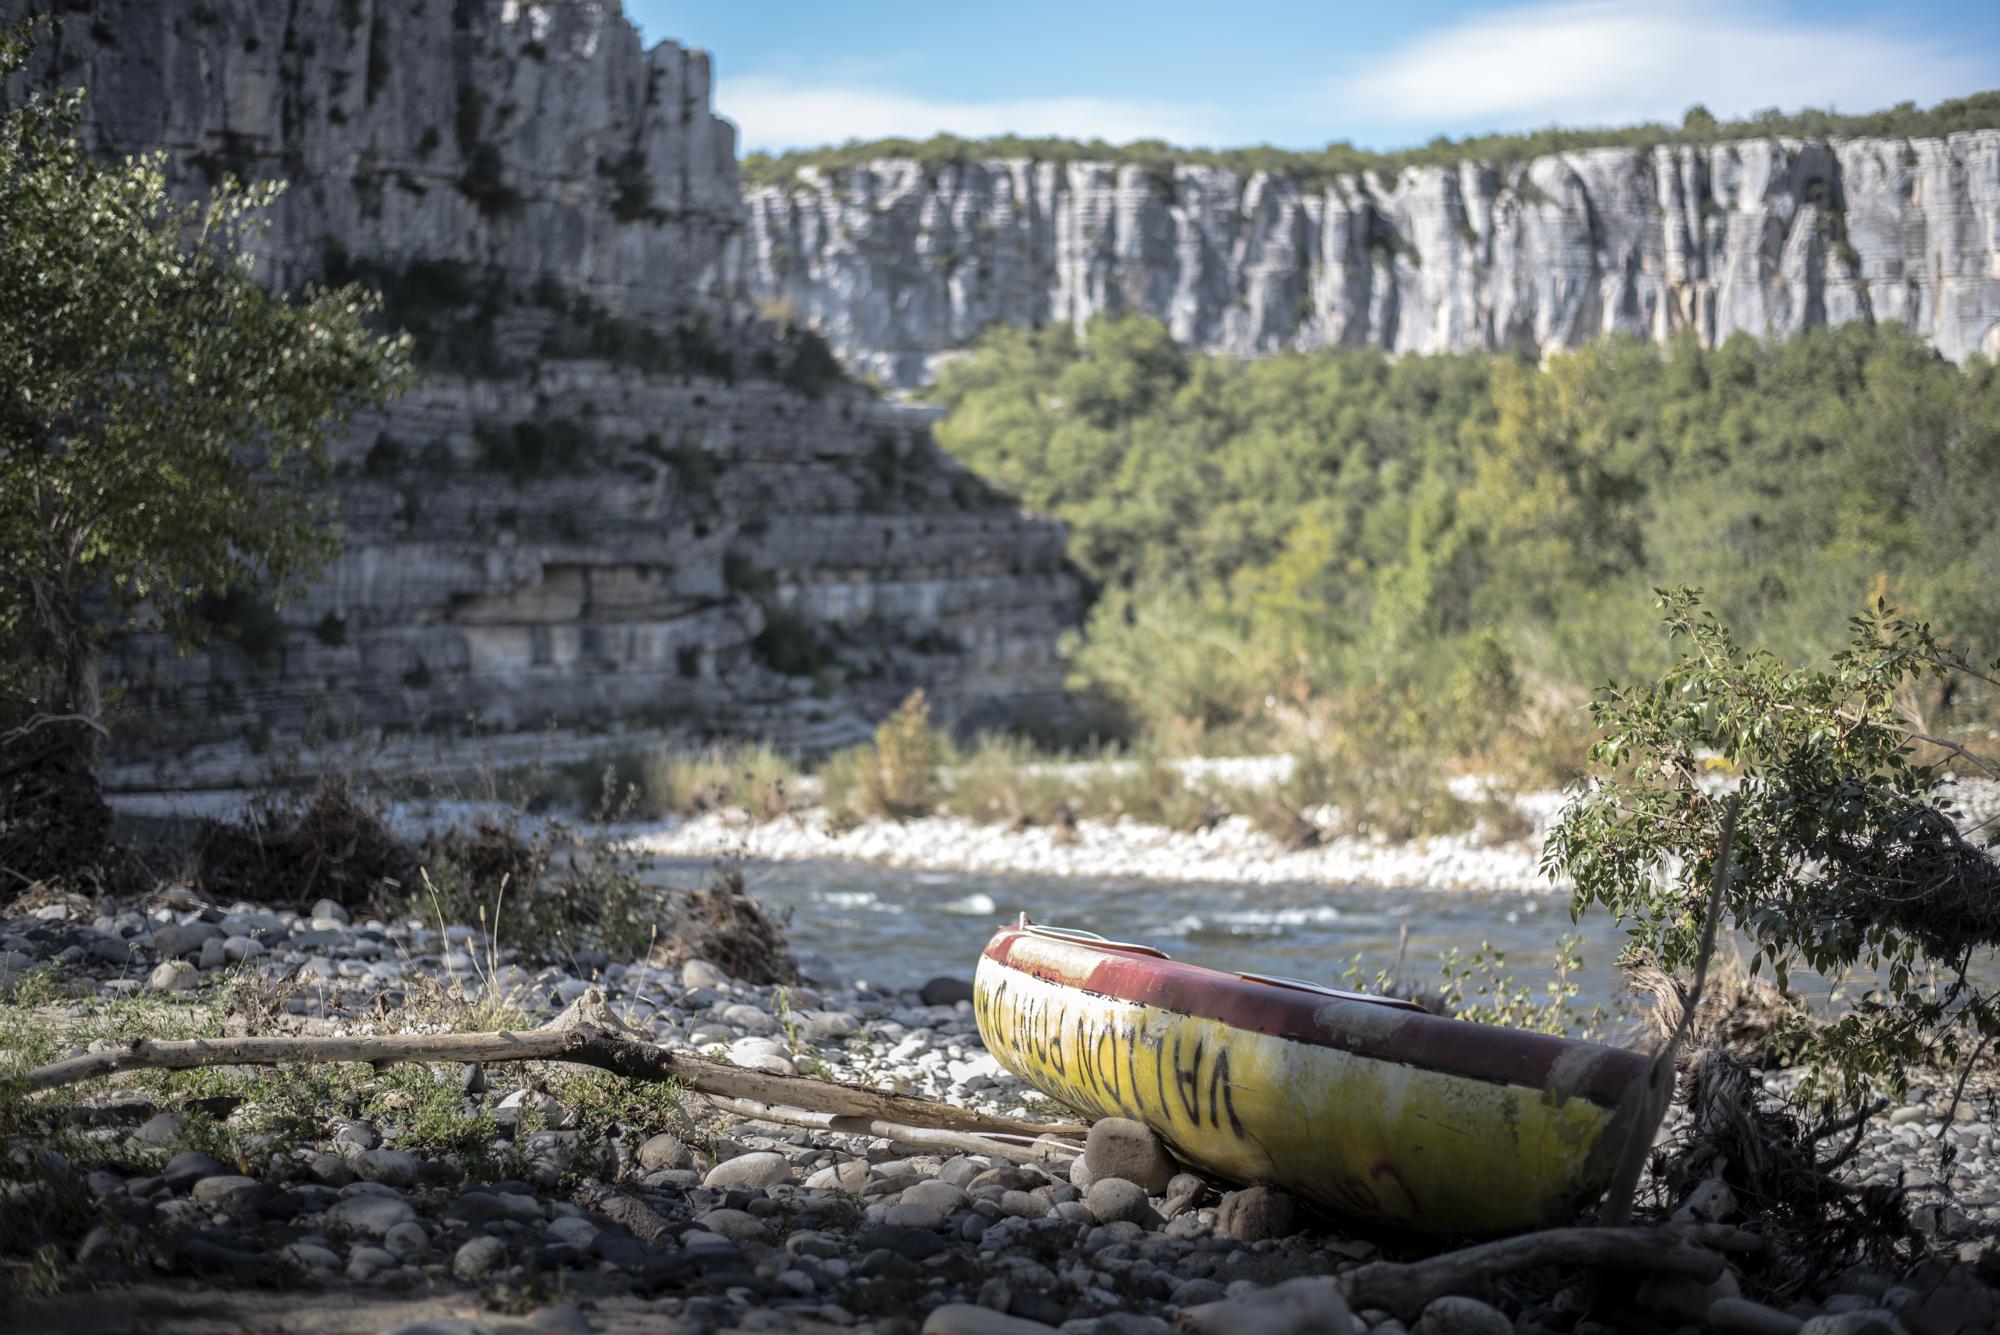
landscape, nature, wilderness, boat, river, canoe, europe, vehicle, scenery, nikon, paysage, de, boating, paisible, scene, gens, nikkor, d750, quiet, cirque, tranquilit, calme, serein, paeceful, riviere, c uruyann, s r nit, landform, geological phenomenon